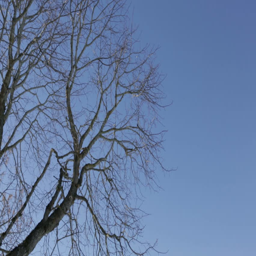
branches swaying in the wind